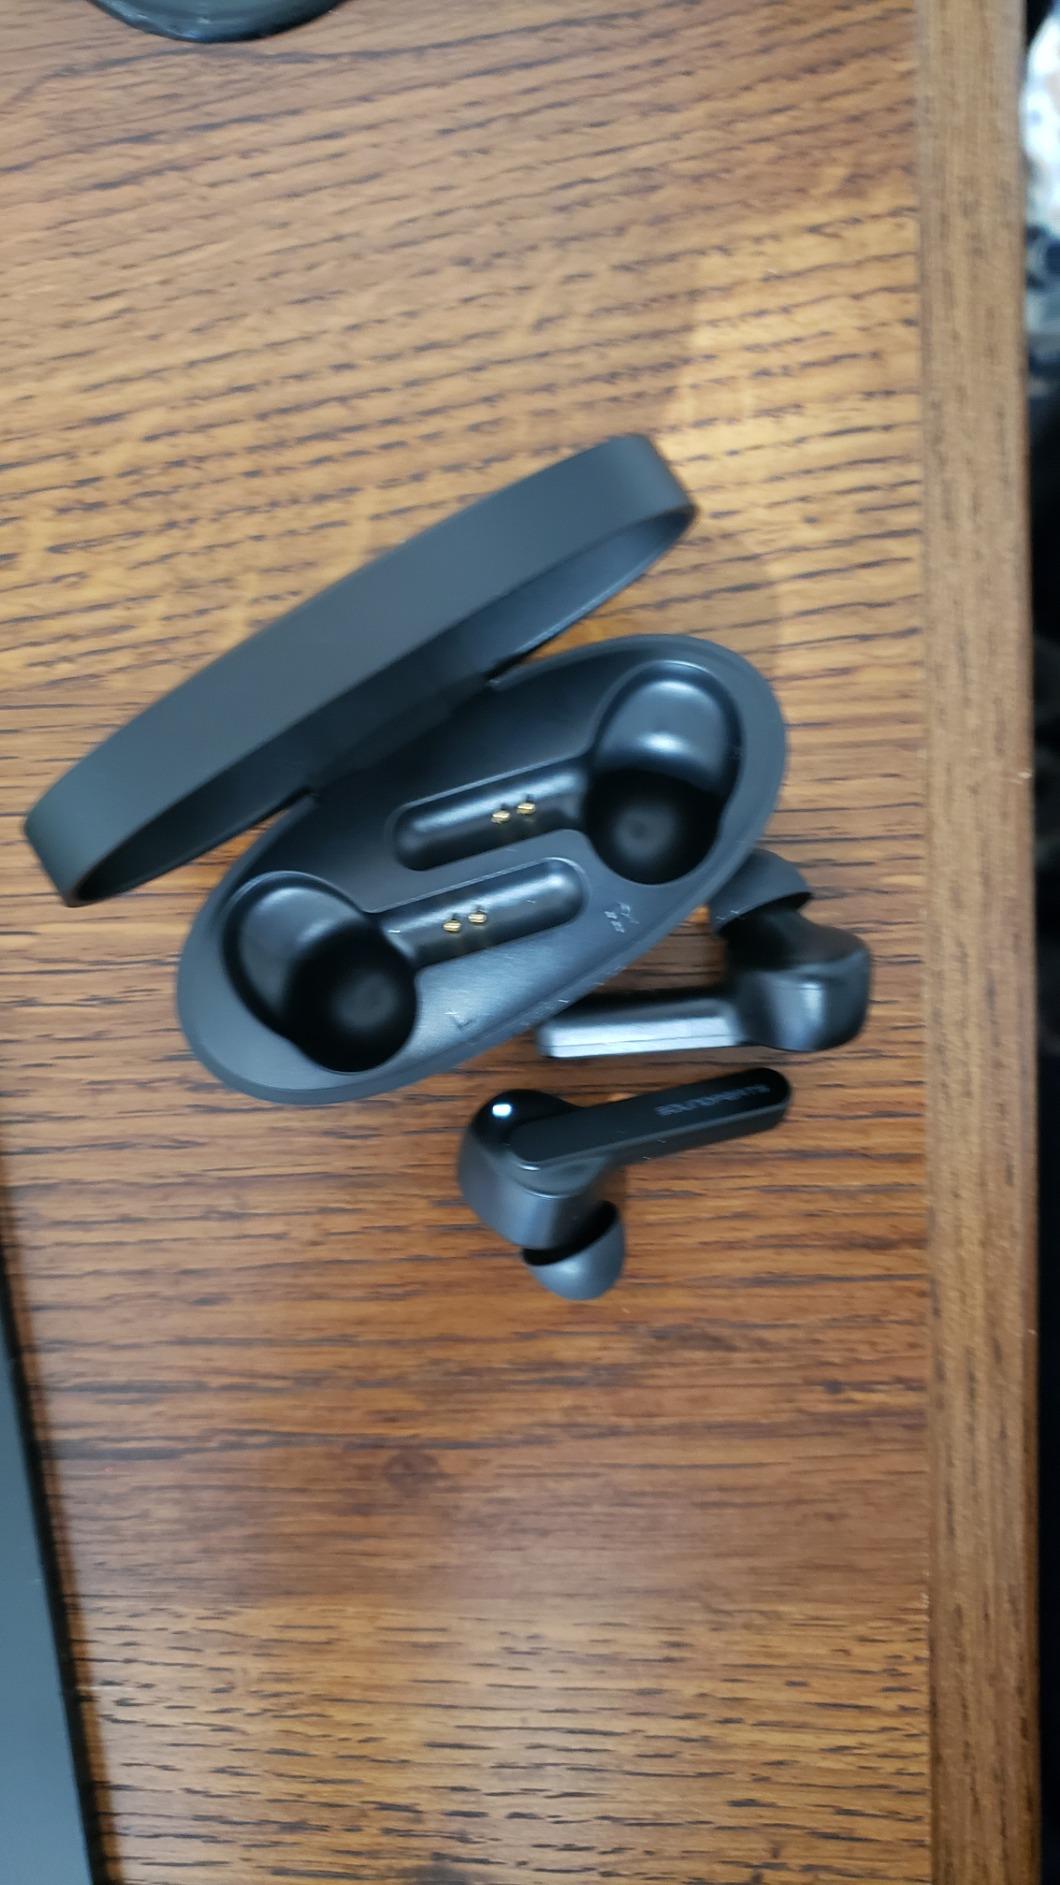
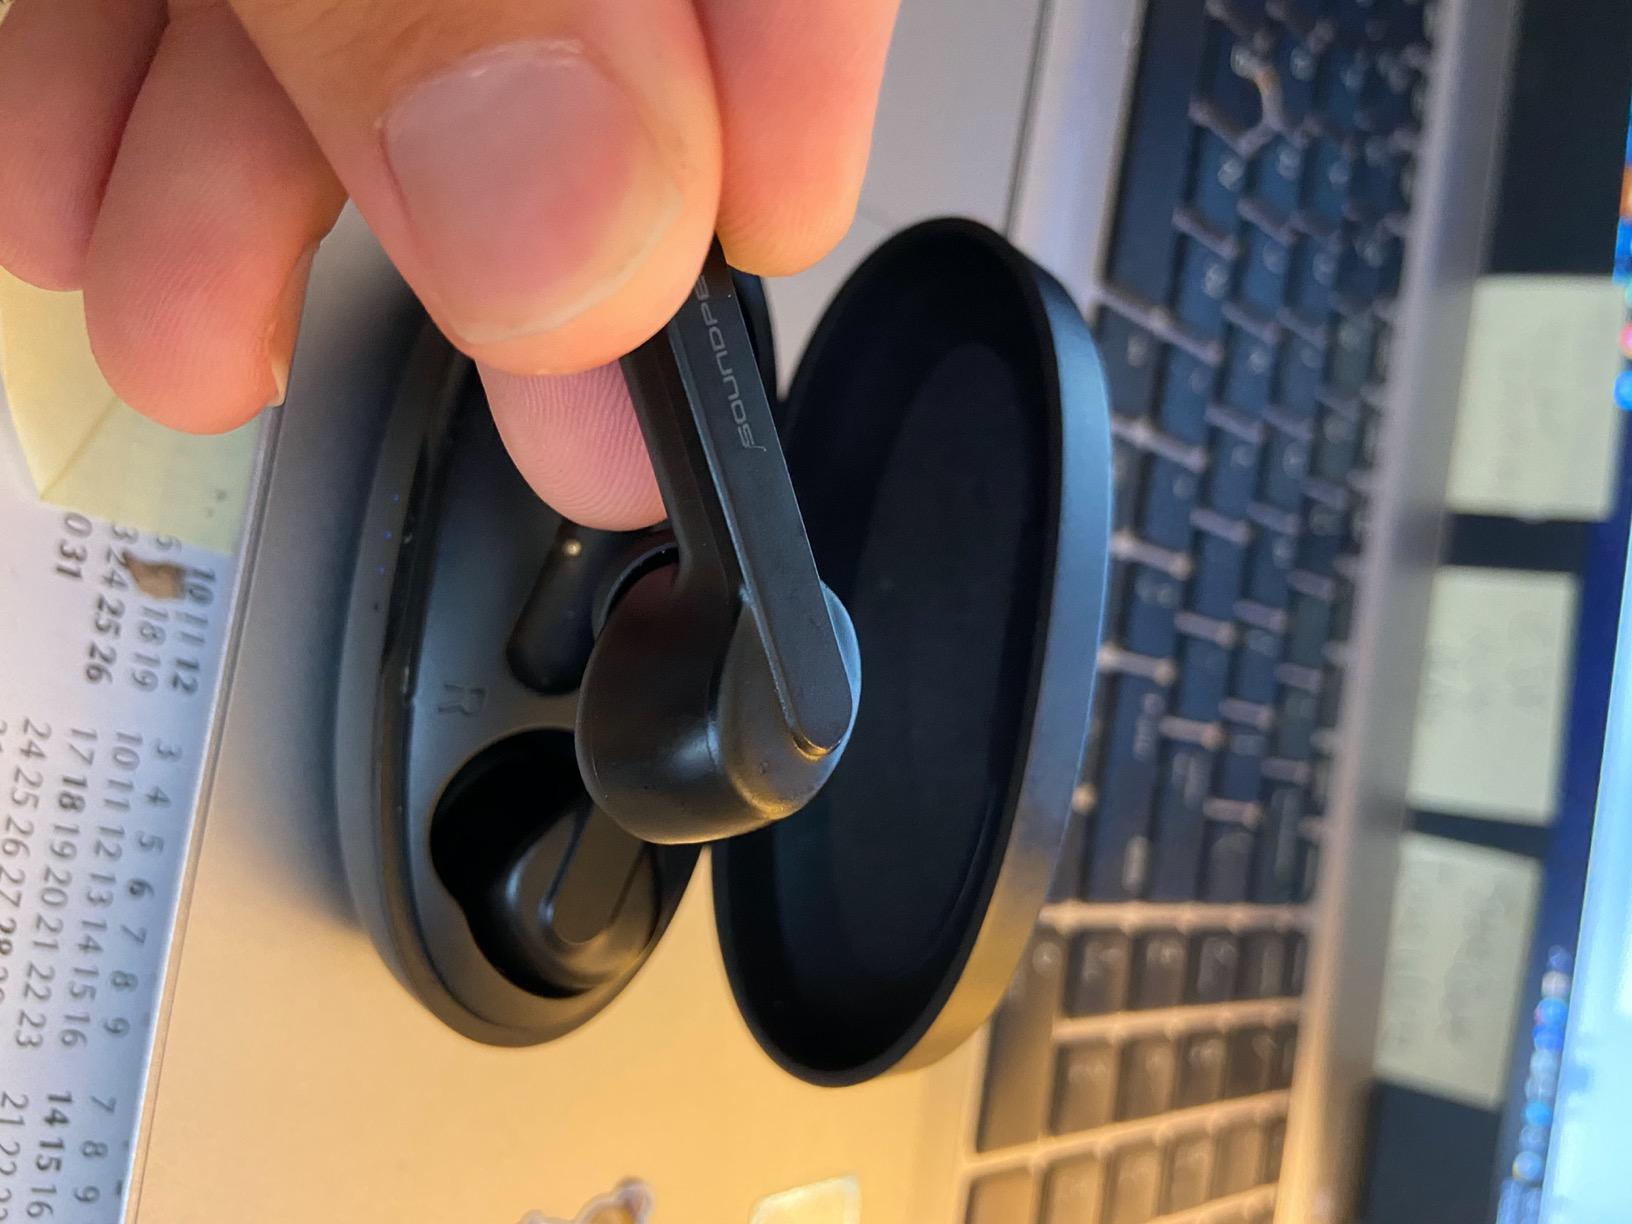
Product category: earbuds
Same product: yes